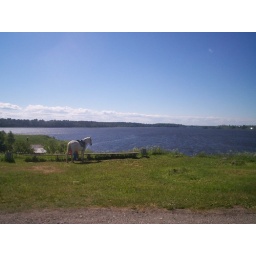
Ferapontov Monastery (1398) - a horse by a lake by the grounds.